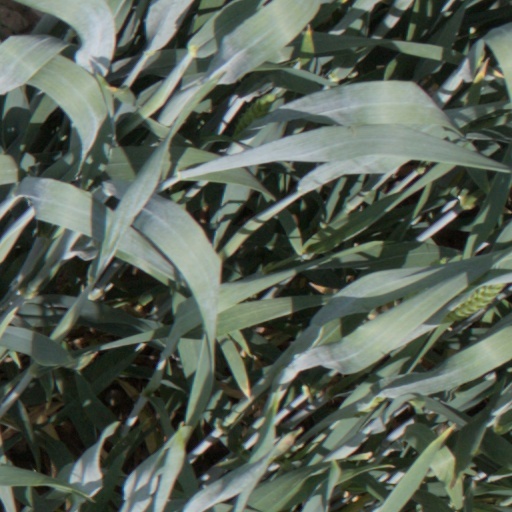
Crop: wheat